Answer in natural language. How many Chairs are visible in the scene? Choose between the following options: 4, 7, 0, 6 or 5
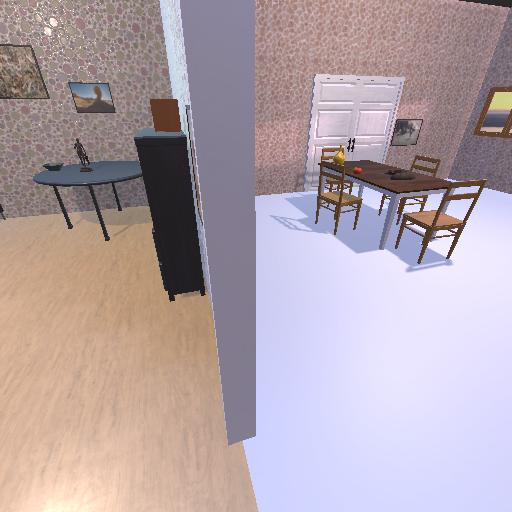
<answer>4</answer>